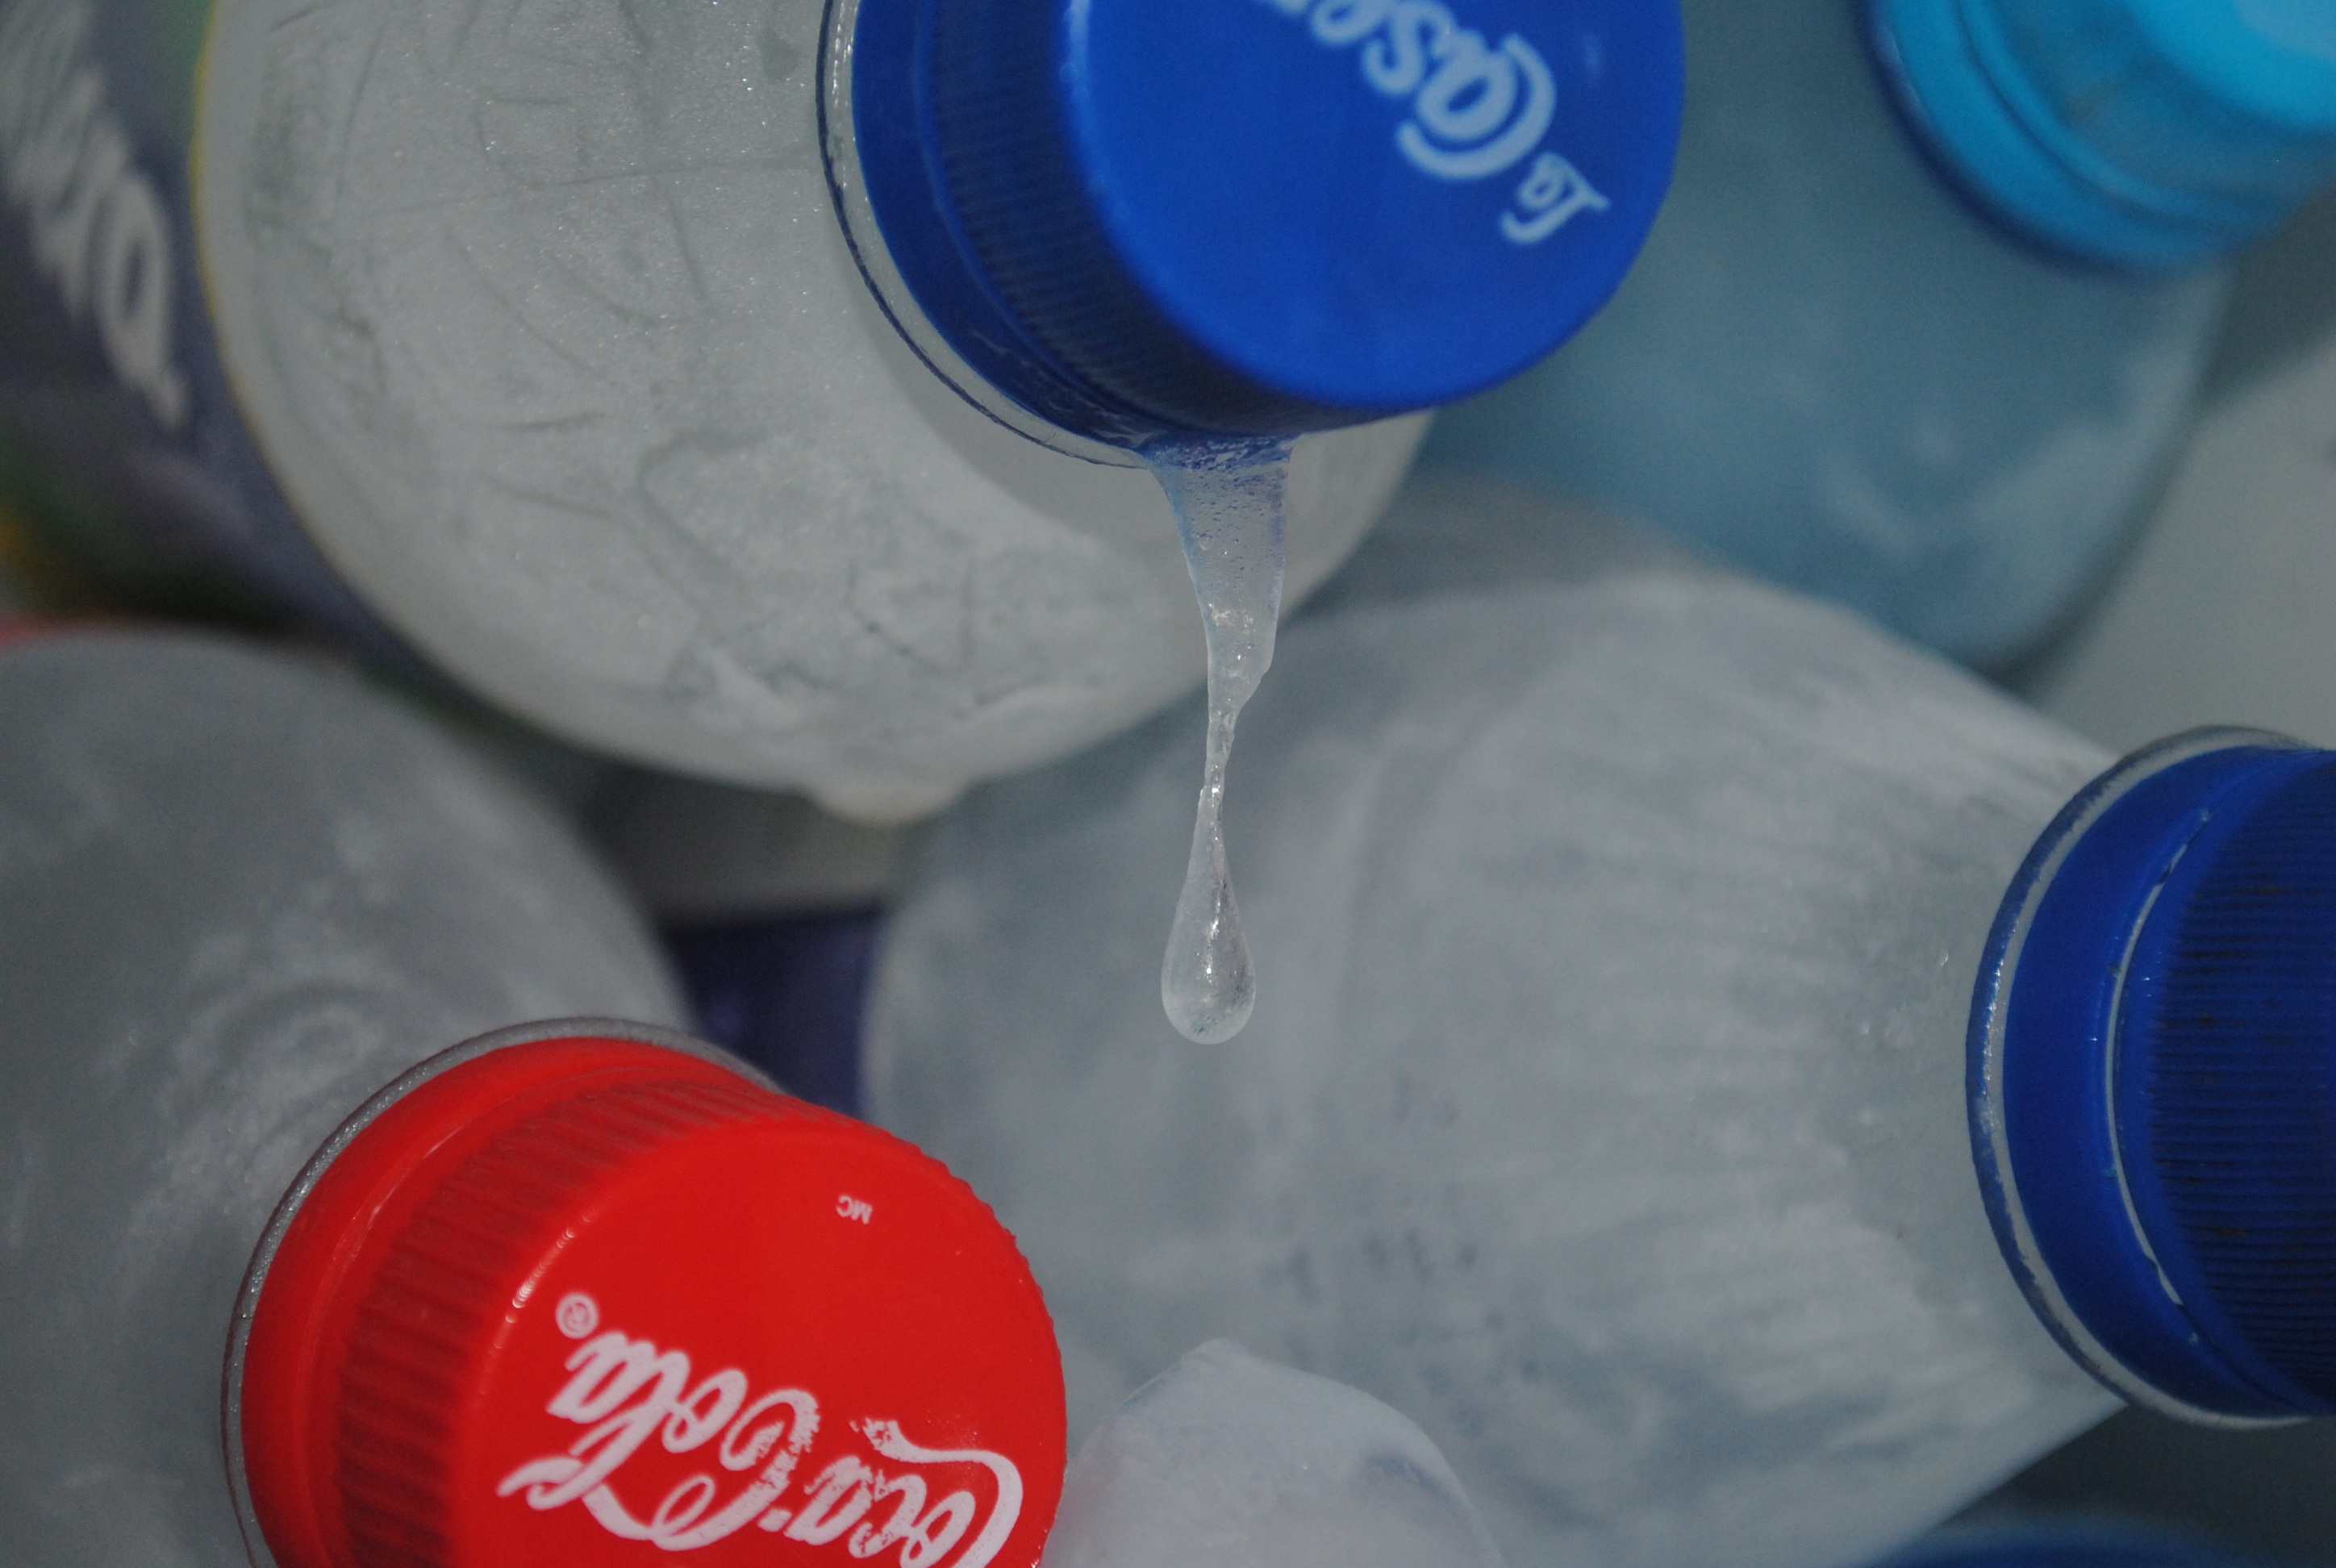
water, cold, liquid, glass, color, drink, bottle, freeze, frozen, blue, product, icy, solid, drinkware, ice dripping, dripping ice